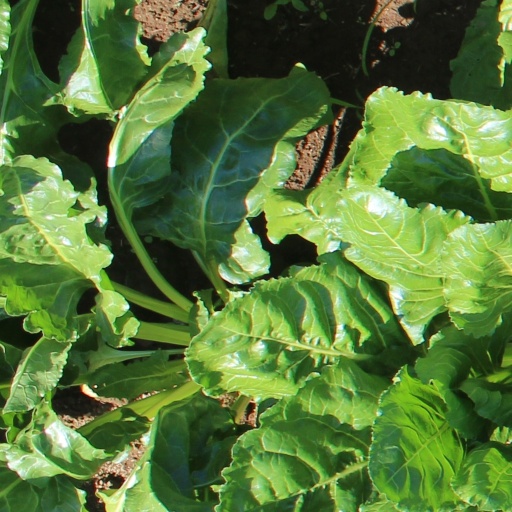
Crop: sugar beet